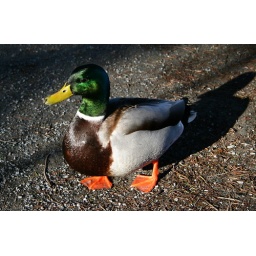
One of many many ducks at the sanctuary. They were all very disappointed in me for not bringing bird seed.